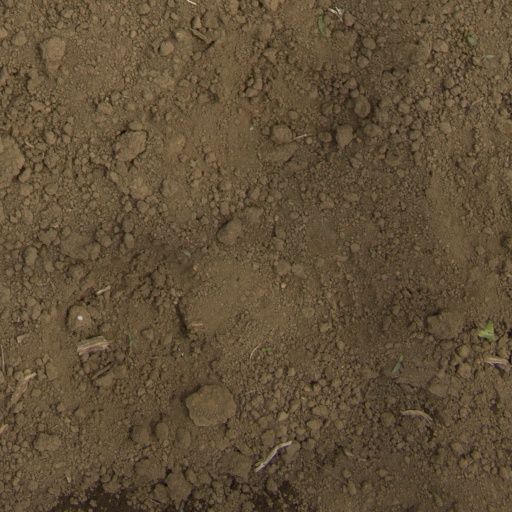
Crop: Jerusalem artichoke